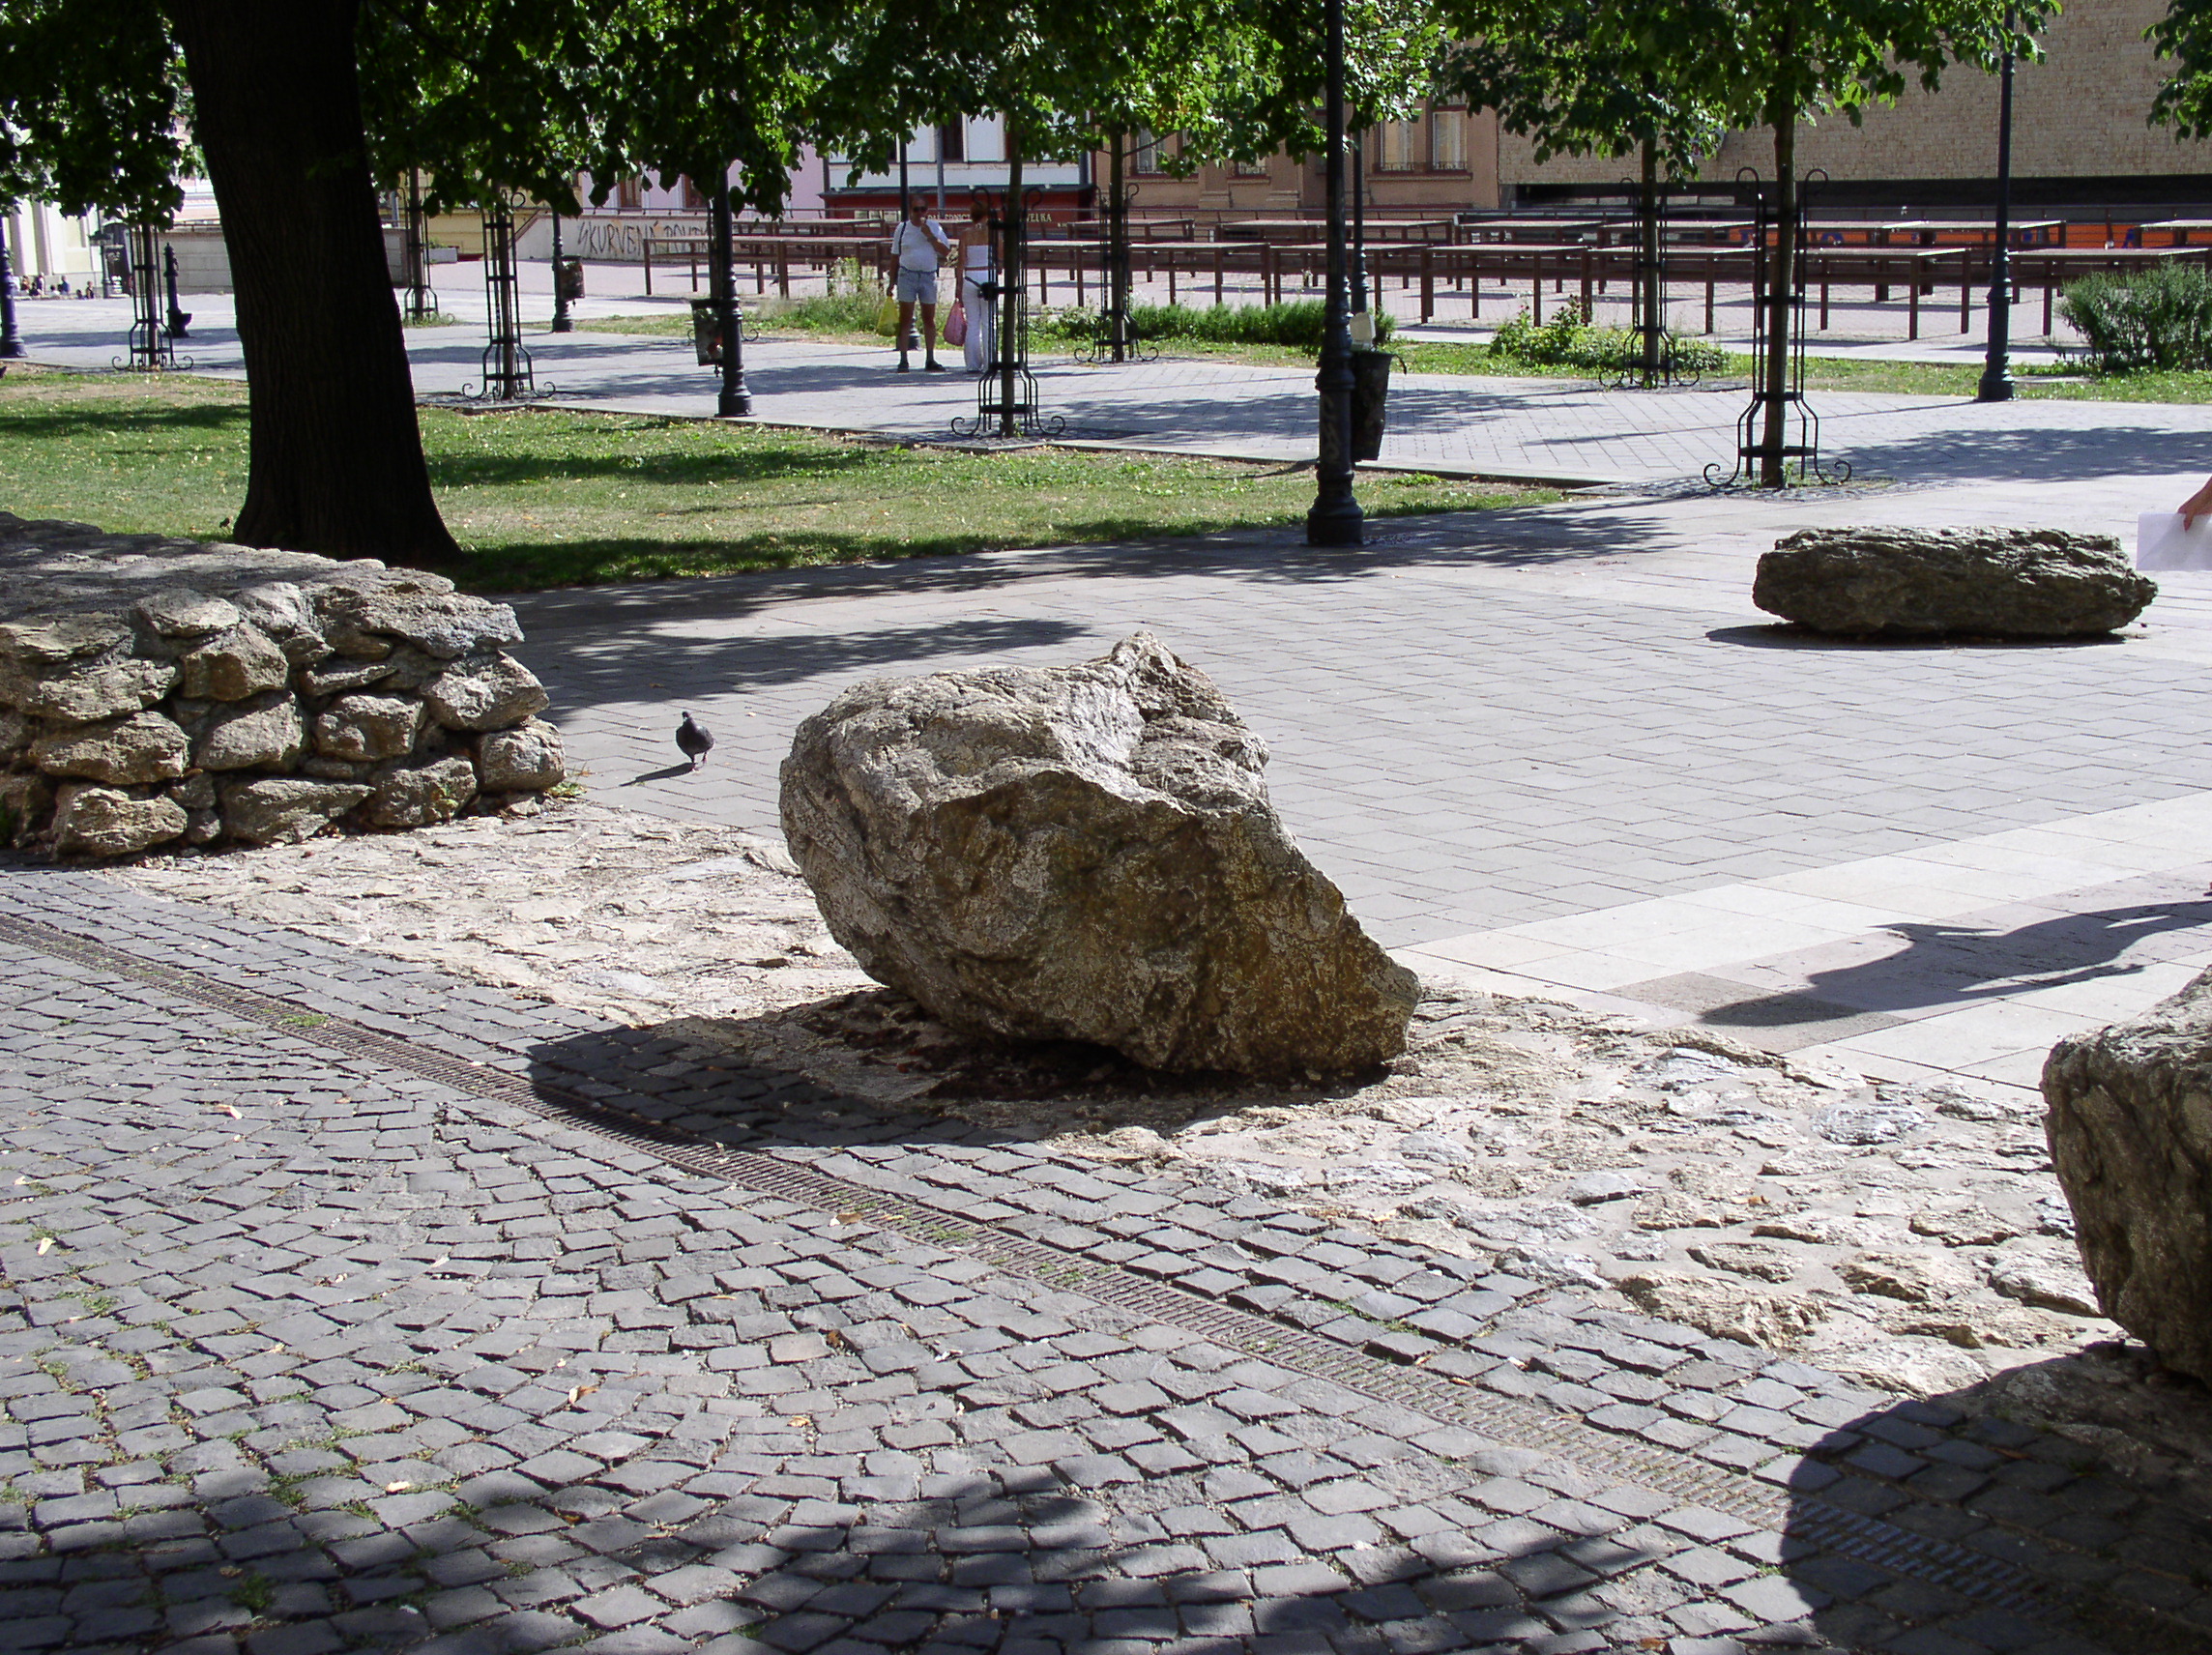
banska bystrica, slovakia, rock, boulder, tree, grass, cobblestone, landscaping, landscape, plant, road surface, park, garden, flagstone, sculpture, bedrock, art